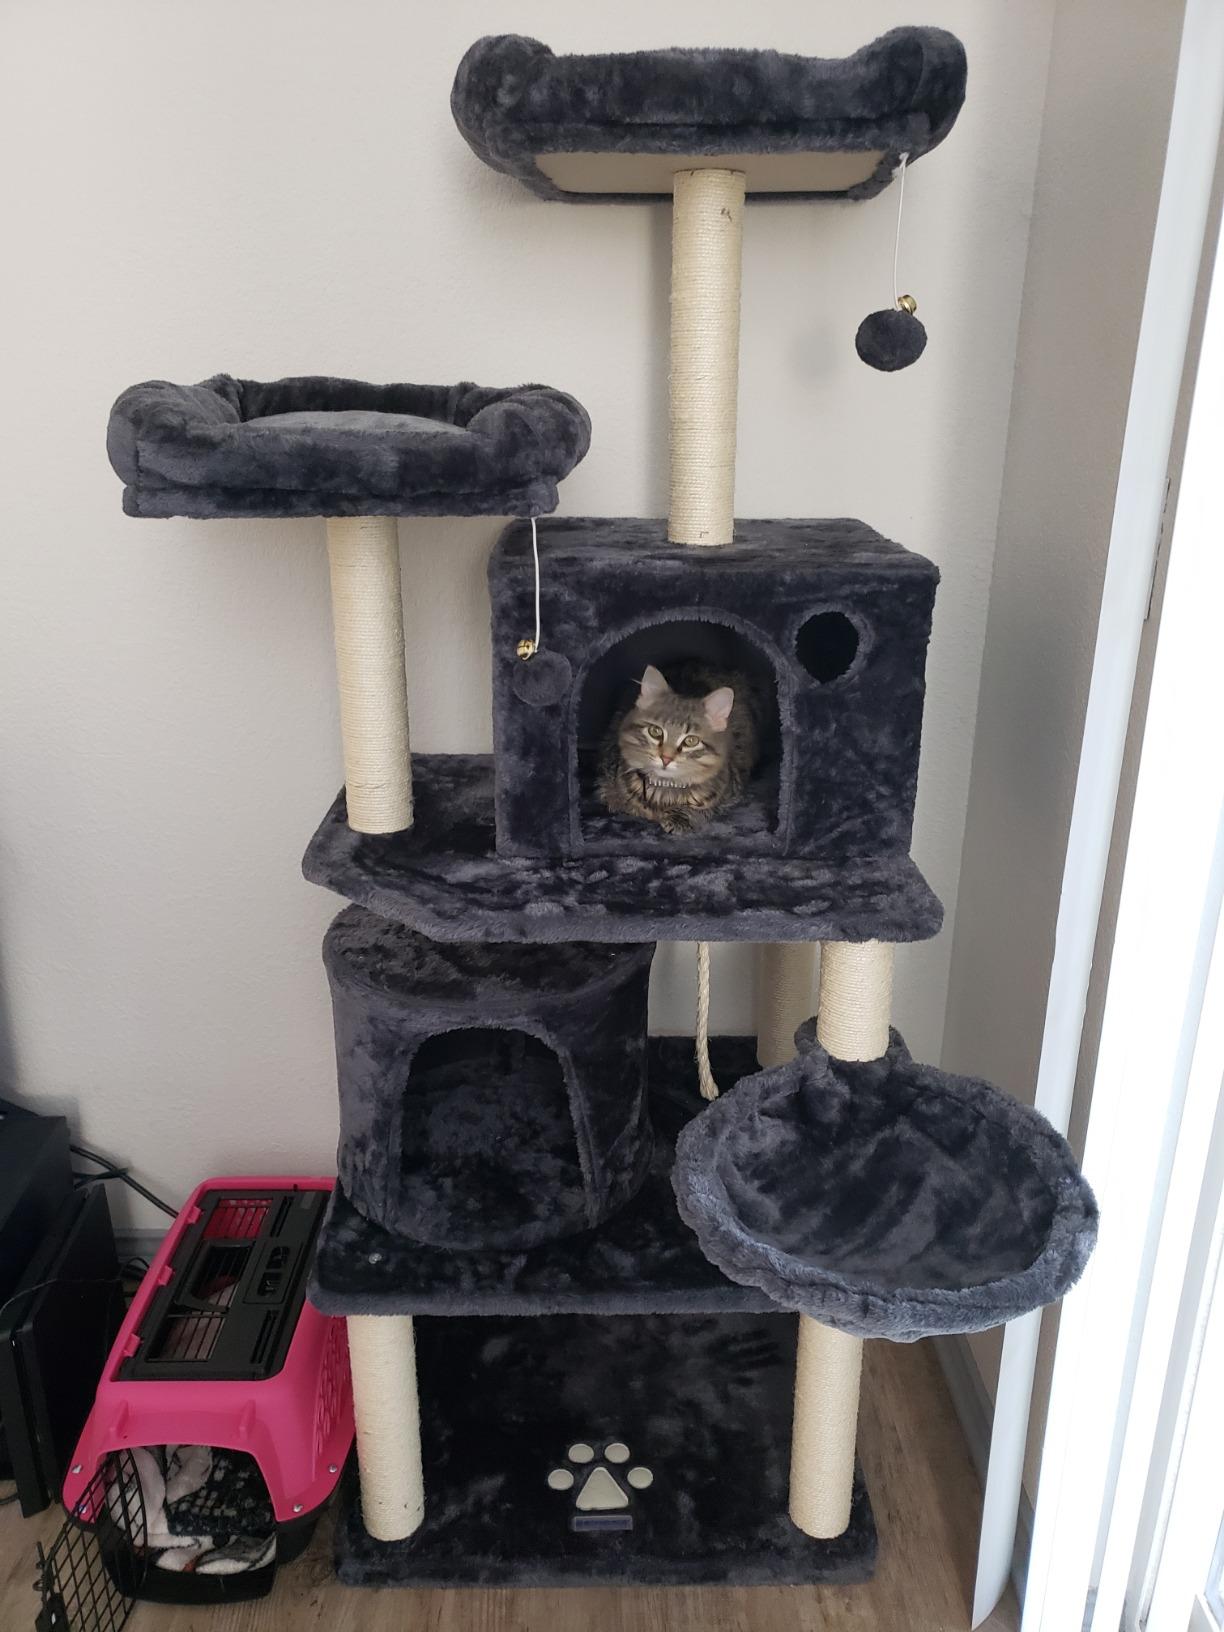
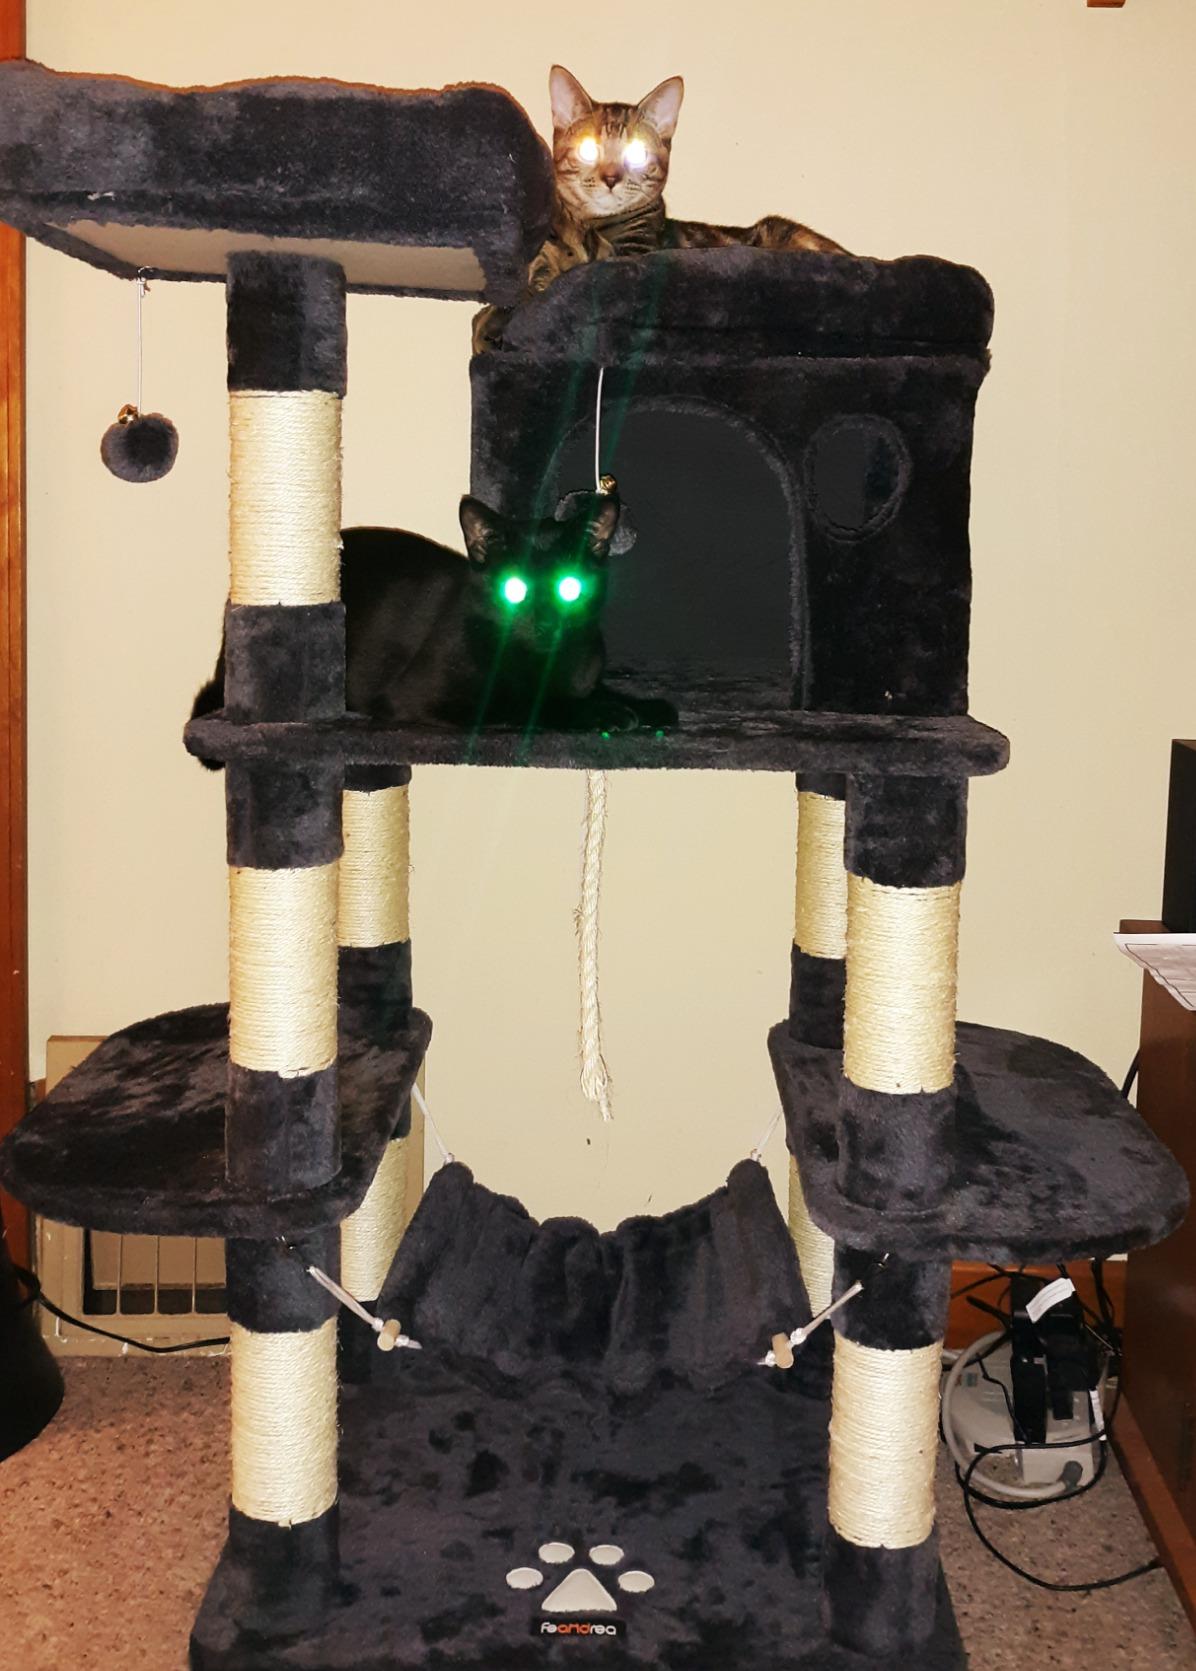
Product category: items_cat tree
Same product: no